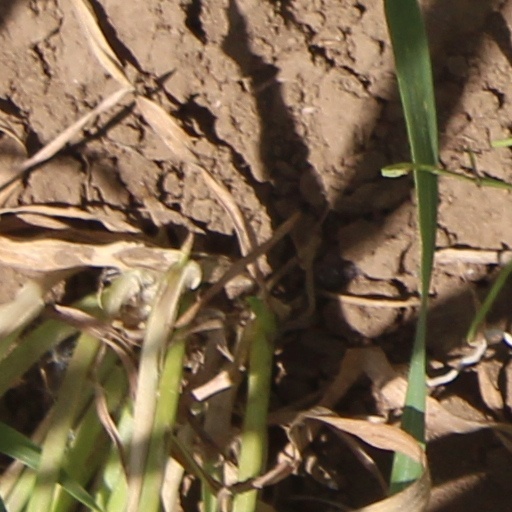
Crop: wheat